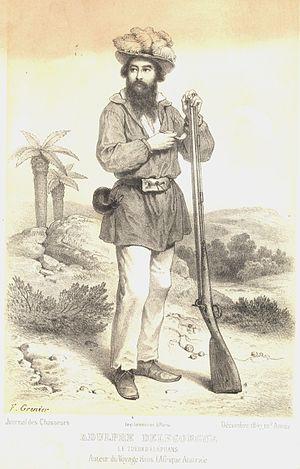
Dessin représentant Adulphe Delegorgue (1814-1850) chasseur et naturaliste français, paru dans le Journal des Chasseurs et réalise par F Grenier.
Louis-Adulphe Delegorgue dit Adulphe Delegorgue est un chasseur et naturaliste français, né le 13 novembre 1814 à Courcelles-lès-Lens et mort en mer le 30 mai 1850.